Moses Asch

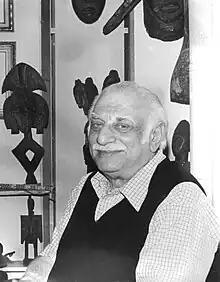
Moses Asch in his Folkways Records Office in New York

Moses Asch (December 2, 1905 – October 19, 1986) was an American recording engineer and record executive. He founded Asch Records, which then changed its name to Folkways Records when the label transitioned from 78 RPM recordings to LP records. Asch ran the Folkways label from 1948 until his death in 1986. Folkways was very influential in bringing folk music into the American cultural mainstream. Some of America's greatest folk songs were originally recorded for Asch, including "This Land Is Your Land" by Woody Guthrie and "Goodnight Irene" by Lead Belly. Asch sold many commercial recordings to Verve Records; after his death, Asch's archive of ethnic recordings was acquired by the Smithsonian Institution, and released as Smithsonian Folkways Records.